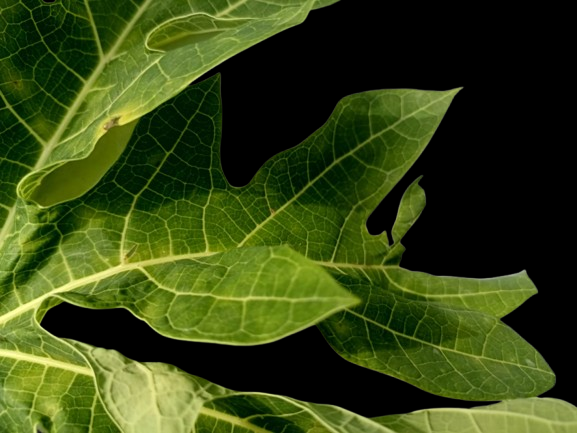
Crop: Papaya
Label: Curled_Yellow_Spot